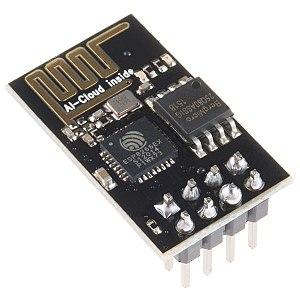
L’ESP8266 est un circuit intégré à microcontrôleur avec connexion Wi-Fi développé par le fabricant chinois Espressif.